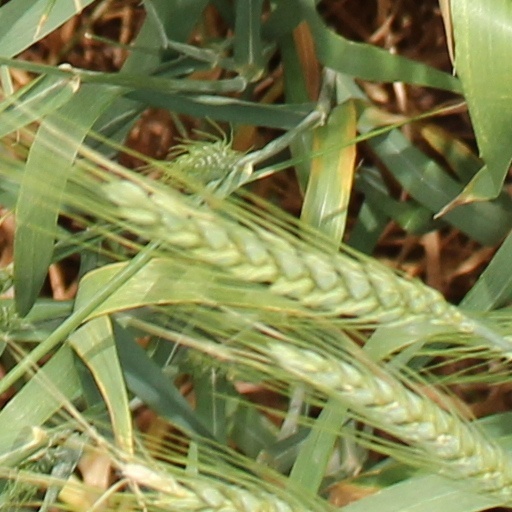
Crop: wheat